Extrawurst

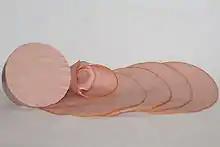
Smoked "Extrawurst"

Extrawurst can be either a type of cold cut or part of a German idiomatic expression.